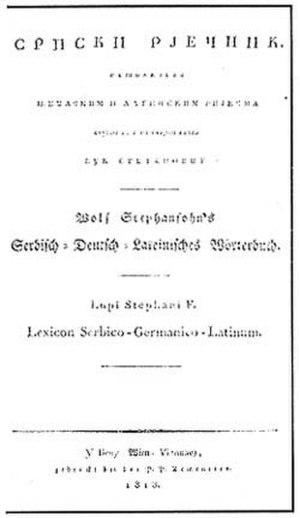
Le serbe est l’une des variétés standard, utilisée par les Serbes, de la langue appelée « serbo-croate » par certains linguistes, et par d’autres – « diasystème slave du centre-sud », štokavski jezik « langue chtokavienne », standardni novoštokavski « néochtokavien standard » ou BCMS.